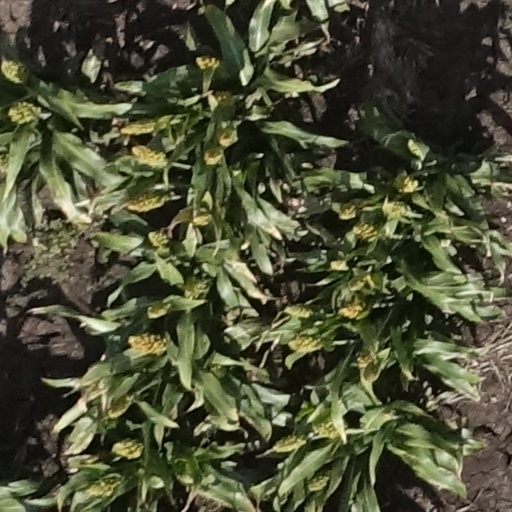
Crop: sorghum